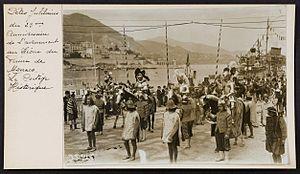
(1914) Fêtes du 25ème anniversaire du règne du prince de Monaco. Le cortège historique.